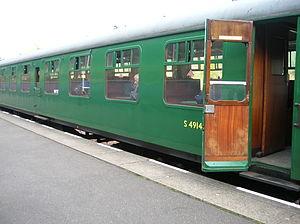
Les voitures Mark 1, ou Mk 1, des British Railways désignent une famille de voitures et d'automotrices, qui représentent les premiers modèles standardisés de voitures de chemin de fer construits par les British Railways. Elles furent produites de 1951 à 1964 et seront remplacées par les voitures Mark 2 puis Mark 3 qui se distinguent par leur construction monocoque.